The Garden Tomb

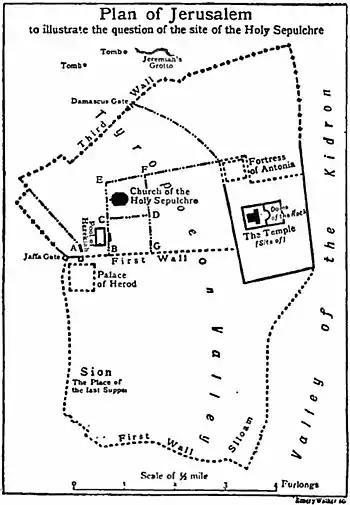
A 1911 map of Jerusalem in the late Second Temple period, illustrating the question of the Holy Sepulchre. The tomb just to the left of Jeremiah's Grotto in the north is the Garden Tomb. Contemporary scholars would no longer accept this reconstruction of the city walls.

According to the Bible, Jesus was crucified near the city of Jerusalem, outside its walls, and there has always been concern on the issue of the tomb of Jesus being inside the city walls, with various explanations coming up during the centuries.